Rancho Seco Recreational Park

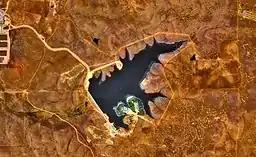
Satellite map

Rancho Seco Recreational Park is a recreational area located in the California Central Valley near the Rancho Seco Nuclear Generating Station in Herald, California. It is open to the public for camping, fishing, hiking and water activities. Boats are restricted to outboard electric motors which improves the lake's use as a swimming hole. The lake is fed by the Folsom South Canal.